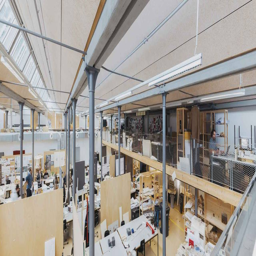
University of Liechtenstein